Solomon S. Curry House

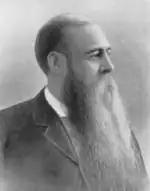
Solomon S. Curry,

Solomon S. Curry was born on June 12, 1840, in Curry Hill, Lancaster Township, Ontario, the son of Solomon Curry and Anna Southerland Wood Curry. Curry's father died six months before he was born, and his mother soon remarried, to Alexander McLeod. Curry stayed with the family until he was sixteen, at which time he moved to Potsdam, New York and apprenticed to a blacksmith for three years. He then left to work as a supply clerk for a lumbering firm from Trenton, Ontario. Curry continued in the lumber business until 1861, when emigres from the United States, moving to Canada to avoid military service in the Civil War, flooded the labor market. Curry moved on to Michigan, first to Detroit, and then up to Houghton, where he got a position at the Quincy Mining Company. Curry moved from mine to mine in the Upper Peninsula, learning the trade, and was soon in charge of a small iron mine.